Juan Carlos Jobet

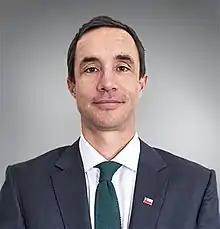
Official portrait

Juan Carlos Jobet Eluchans is a Chilean politician and former member of Renovación Nacional. He was the Minister of Mining of Chile between 2020 and 2022.